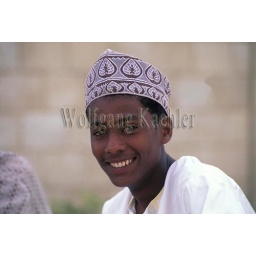
Oman, salalah, street scene, young man in traditional dress